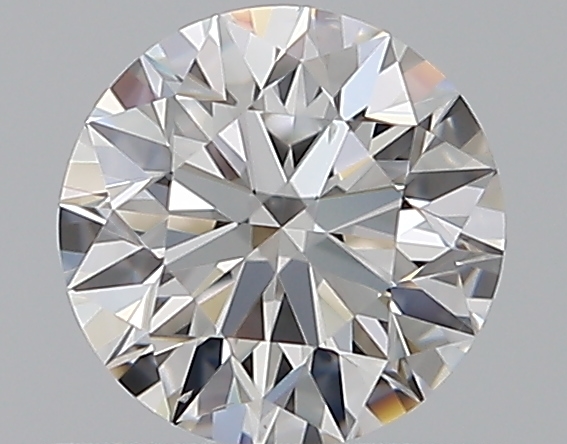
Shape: round
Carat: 0.5
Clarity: VS2
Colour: E
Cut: EX
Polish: EX
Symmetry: EX
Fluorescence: N
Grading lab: GIA
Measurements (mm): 5.05 x 5.08 x 3.17